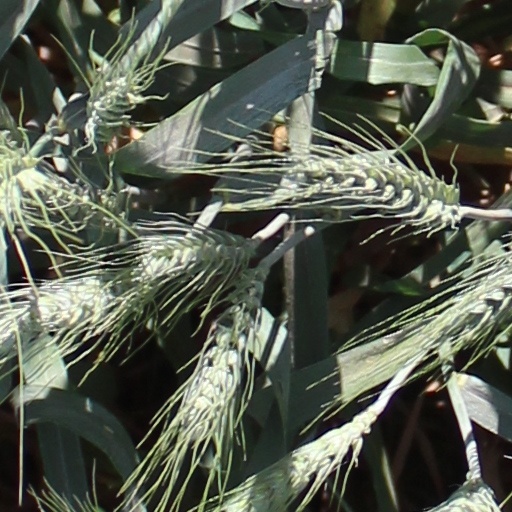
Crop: wheat